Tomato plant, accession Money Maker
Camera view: horizontal (90 deg, fisheye); turntable rotation: 330 degrees
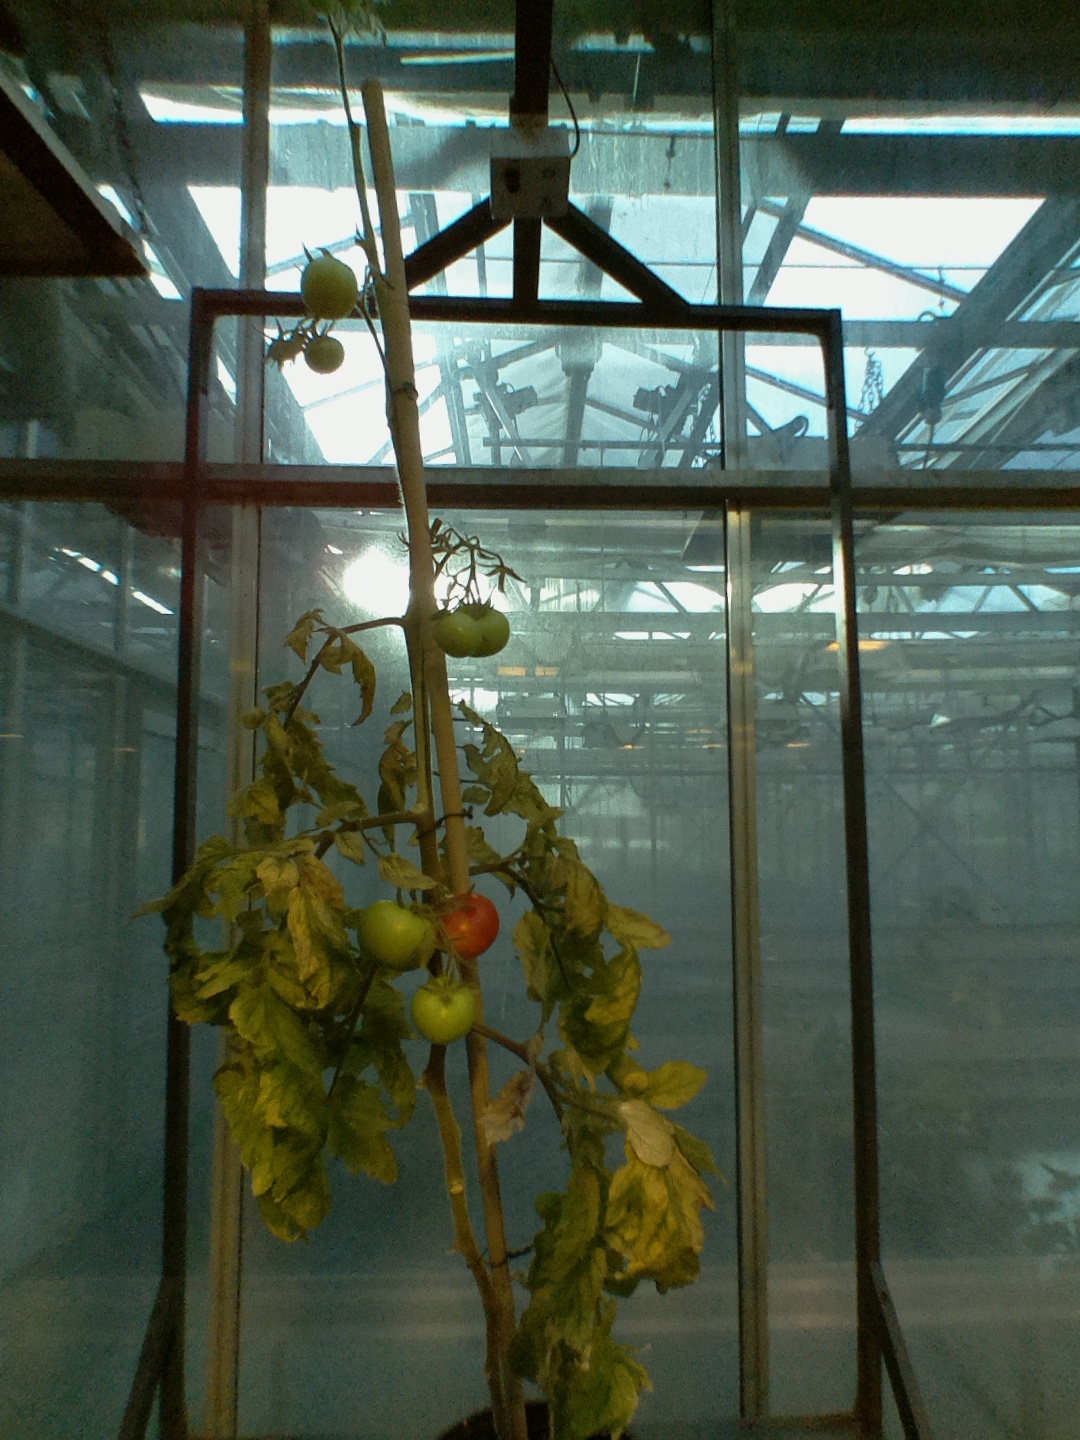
BBCH growth stage 81: 10%-20% of fruits show typical fully ripe color